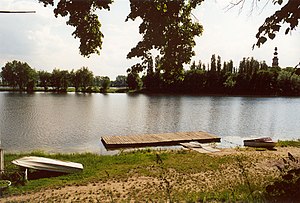
Jezioro Chełmżyńskie
Jezioro Chełmżyńskie
Jezioro Chełmżyńskie er en sø i Polen i voivodskabet Kujavien-Pommern. I 1251 gav søen også navn til den nærliggende by, Kulmsee, nu Chełmża.